Korea University

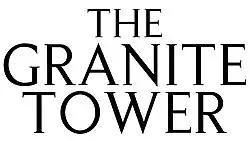
Logo of The Granite Tower, Korea University's only English-language newspaper

Following independence in 1945, the status of Bosung College was elevated to that of a university comprising three colleges, Political Science and Law, Economics and Commerce, and Liberal Arts. The goal was to create a major cradle for nurturing talented individuals and cultivating national culture. Upon liberation from the fervent longing for independence from Japan, in the year 4279 by the traditional Korean calendar (1946), Bosung Professional School was reorganized and elevated to Korea University. Hyun Sang-Yun, the first president, initiated an expansion of the campus by purchasing forest and land. In June 1949, Korea University awarded its first bachelor's degree and in September of the same year, the graduate school was established. Yu Chin-O, the fourth president, continued to expand Korea University with the establishment of the Division of Science within the College of Liberal Arts, as well as a fourth college, the college of Agriculture. After that, Kim Seoung-su, the founder of Korea University, became the Vice President of Government of Korea. This influenced the Korea University's development.